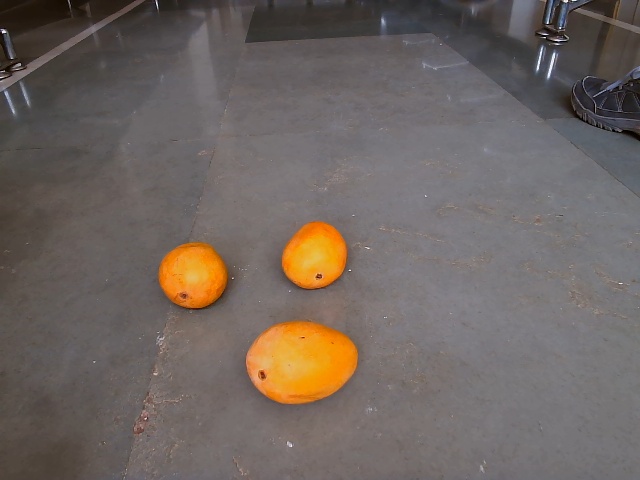
Label: Ripe_Mango